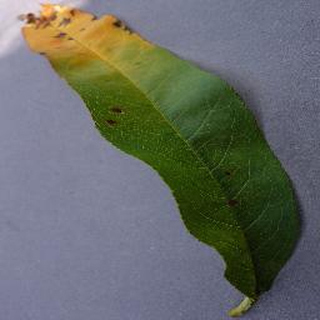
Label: peach_bacterial_spot